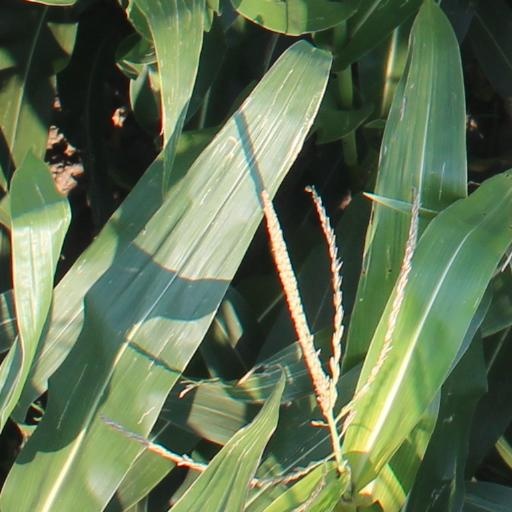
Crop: maize; corn